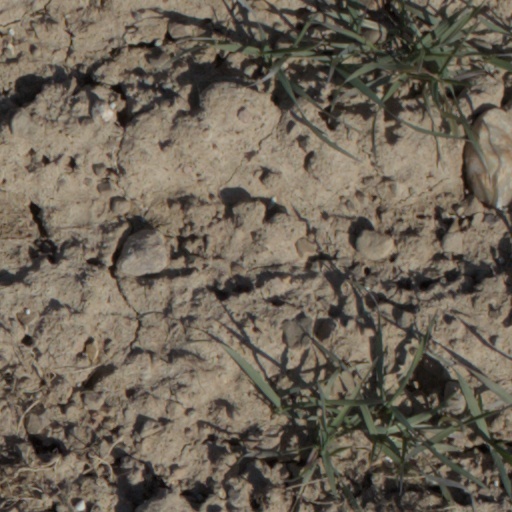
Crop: wheat